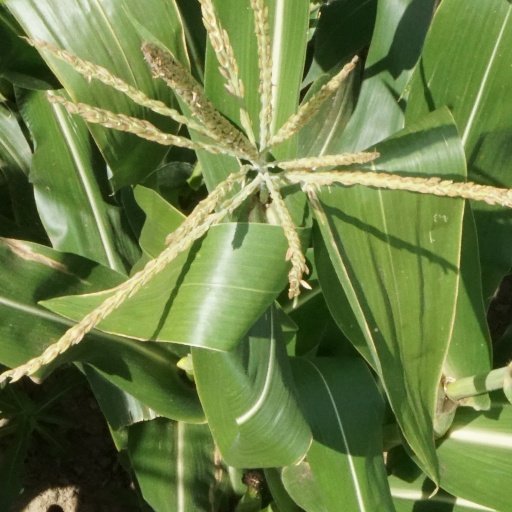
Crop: maize; corn